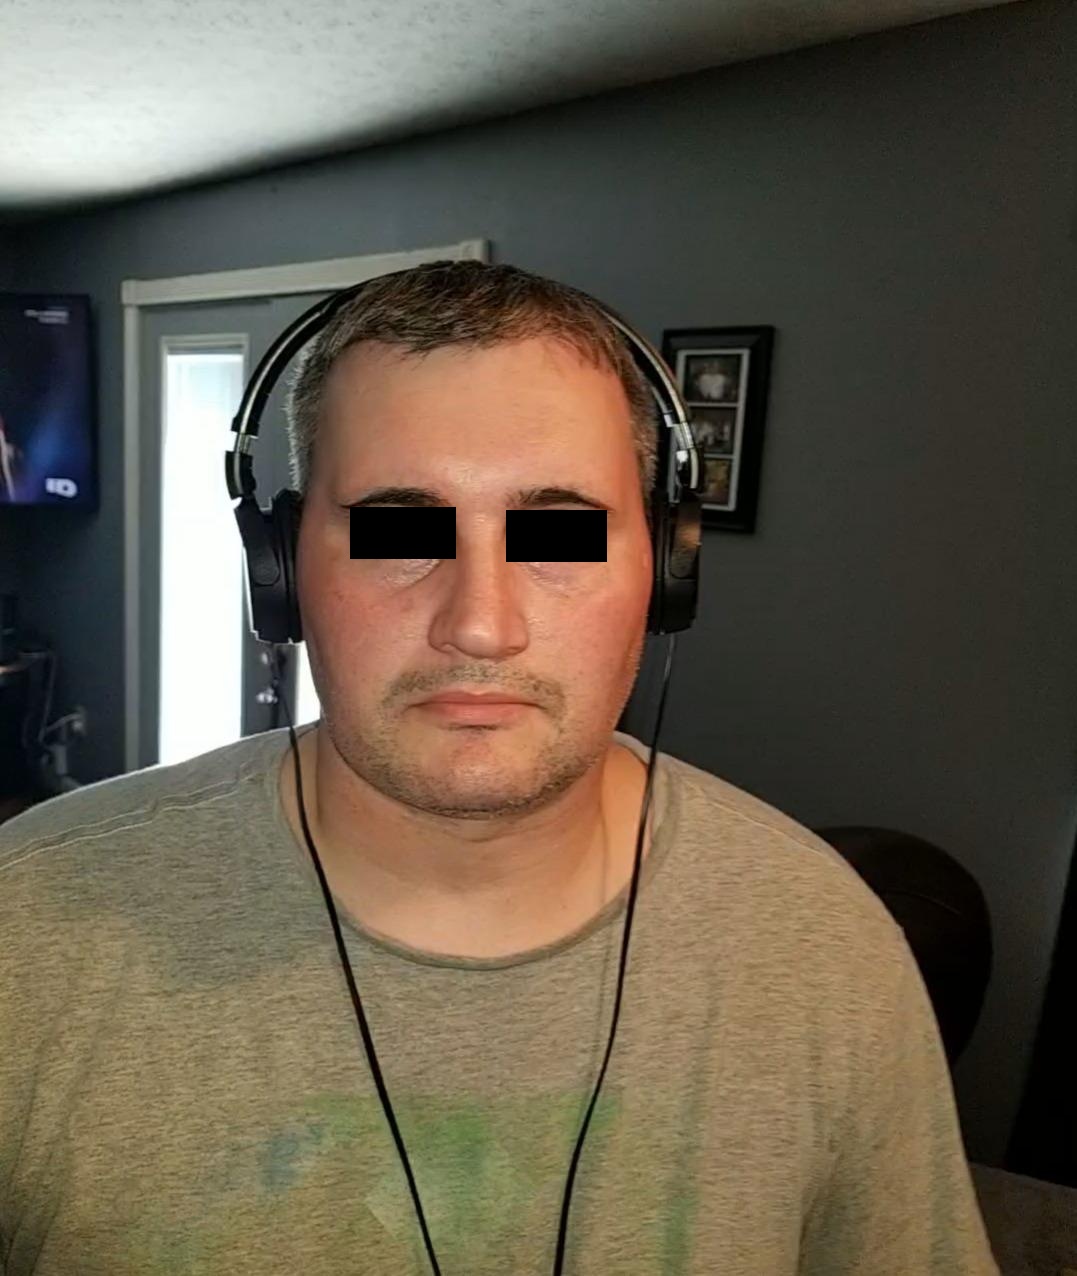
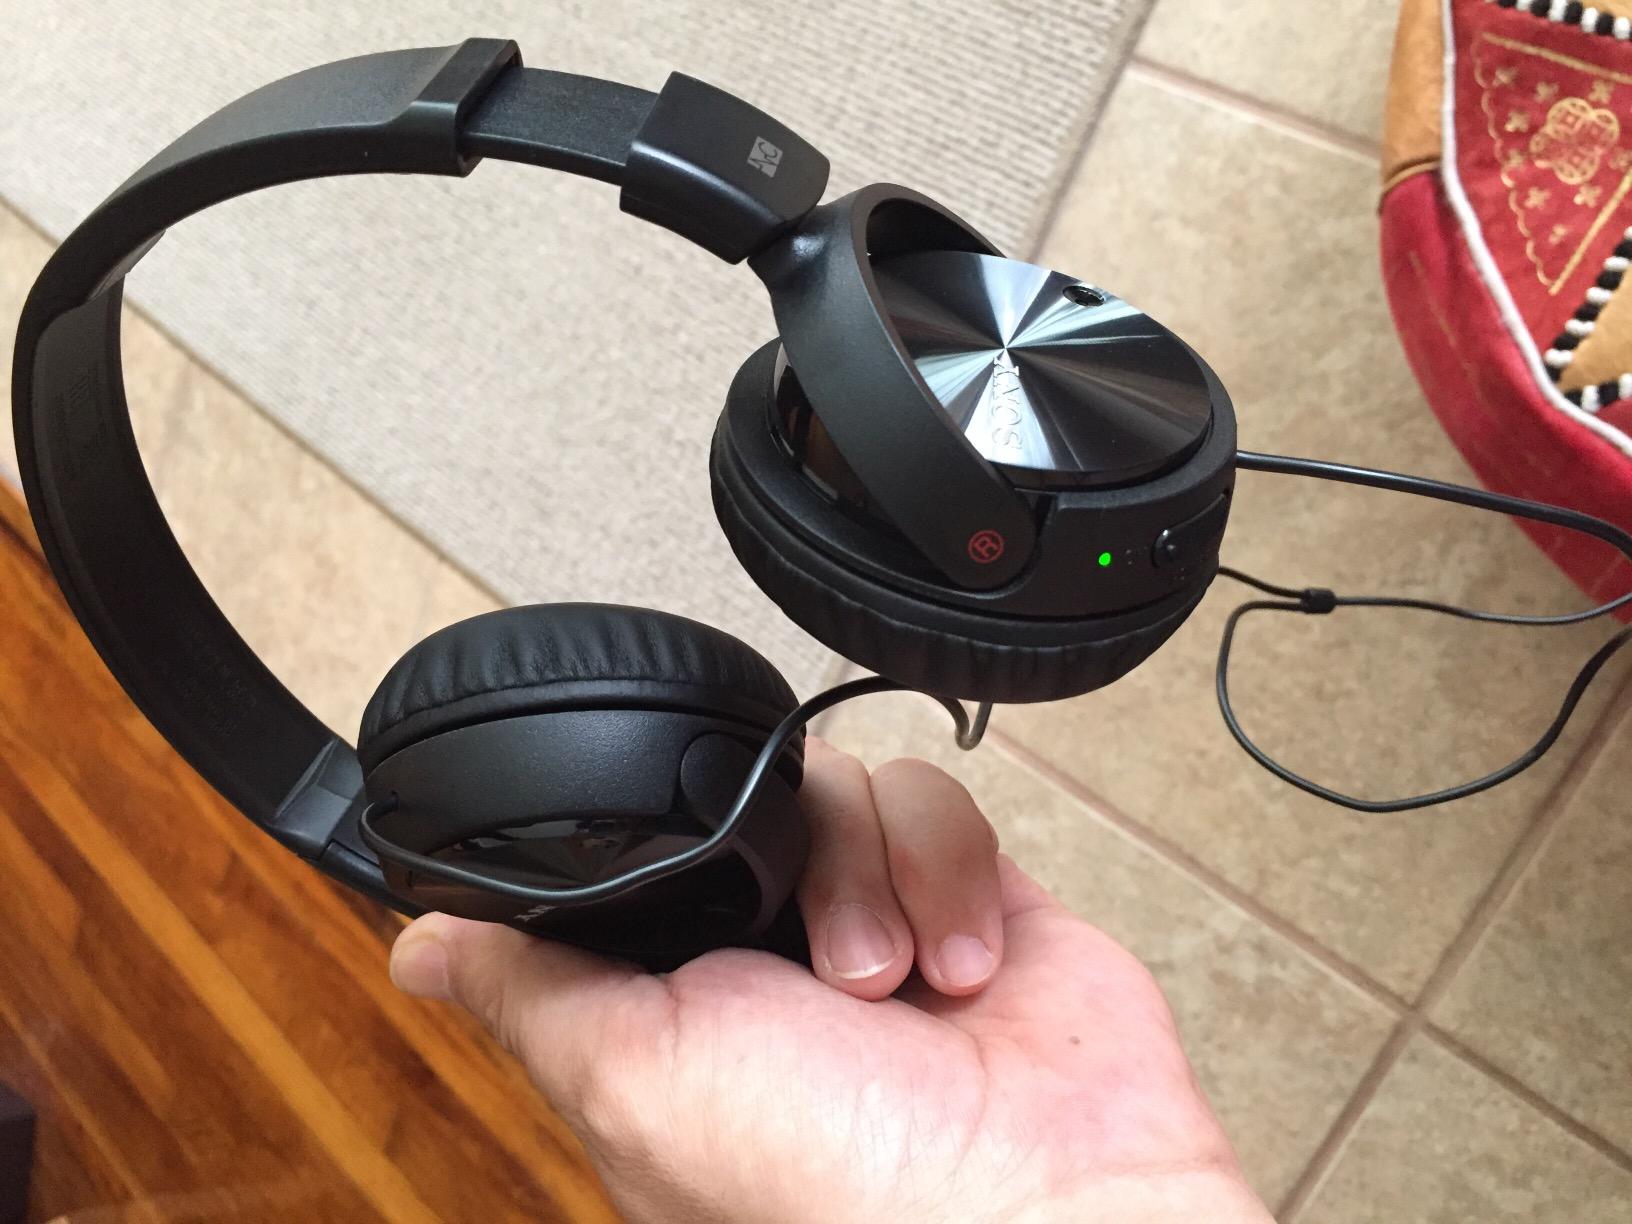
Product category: headphones
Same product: yes